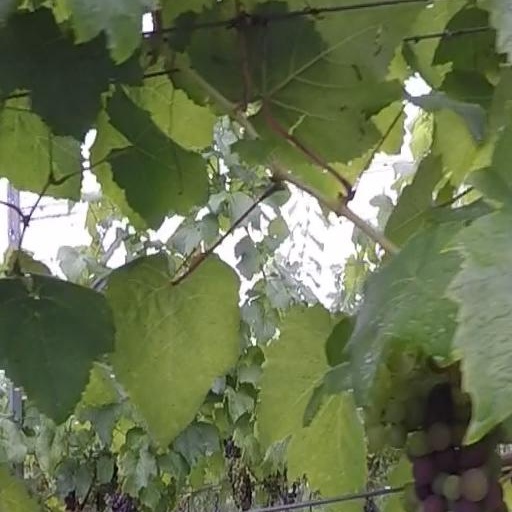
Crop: grape